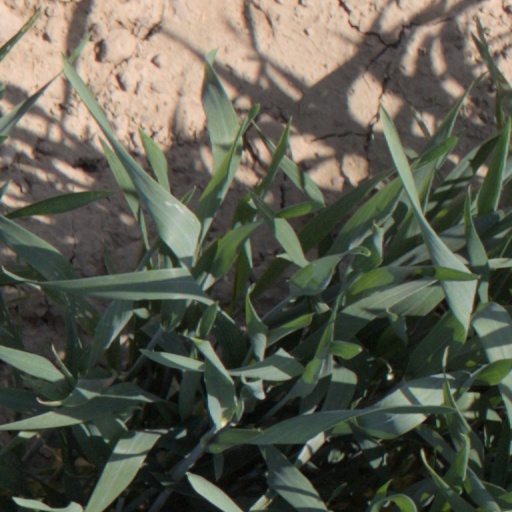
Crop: wheat